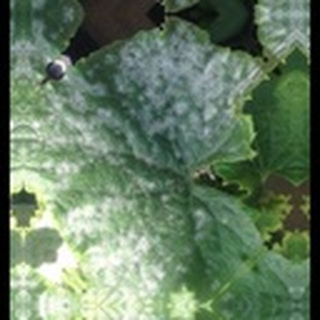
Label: cotton_powdery_mildew